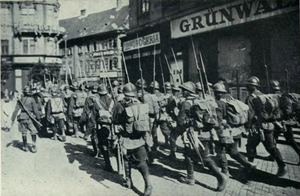
Occupation de Budapest par les troupes roumaines, 1919